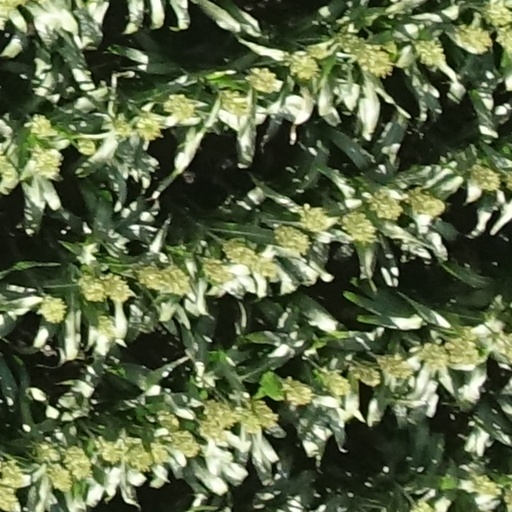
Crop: sorghum